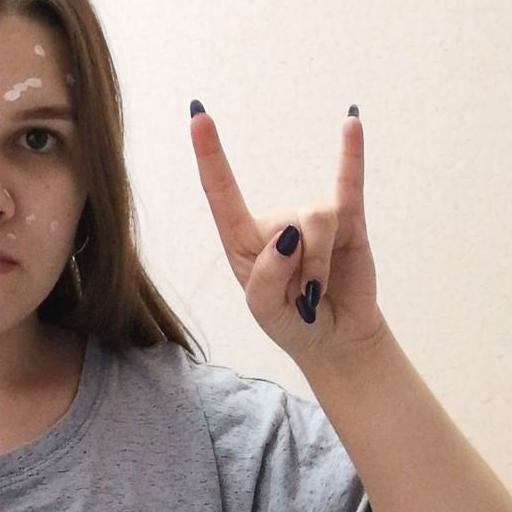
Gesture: rock